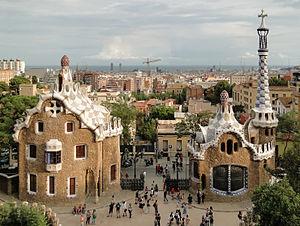
Maisons à l'entrée du Parc Güell, réalisées par Antoni Gaudi, Barcelone, Espagne
Cet article recense les sites concernés par l'observatoire mondial des monuments en 2014.